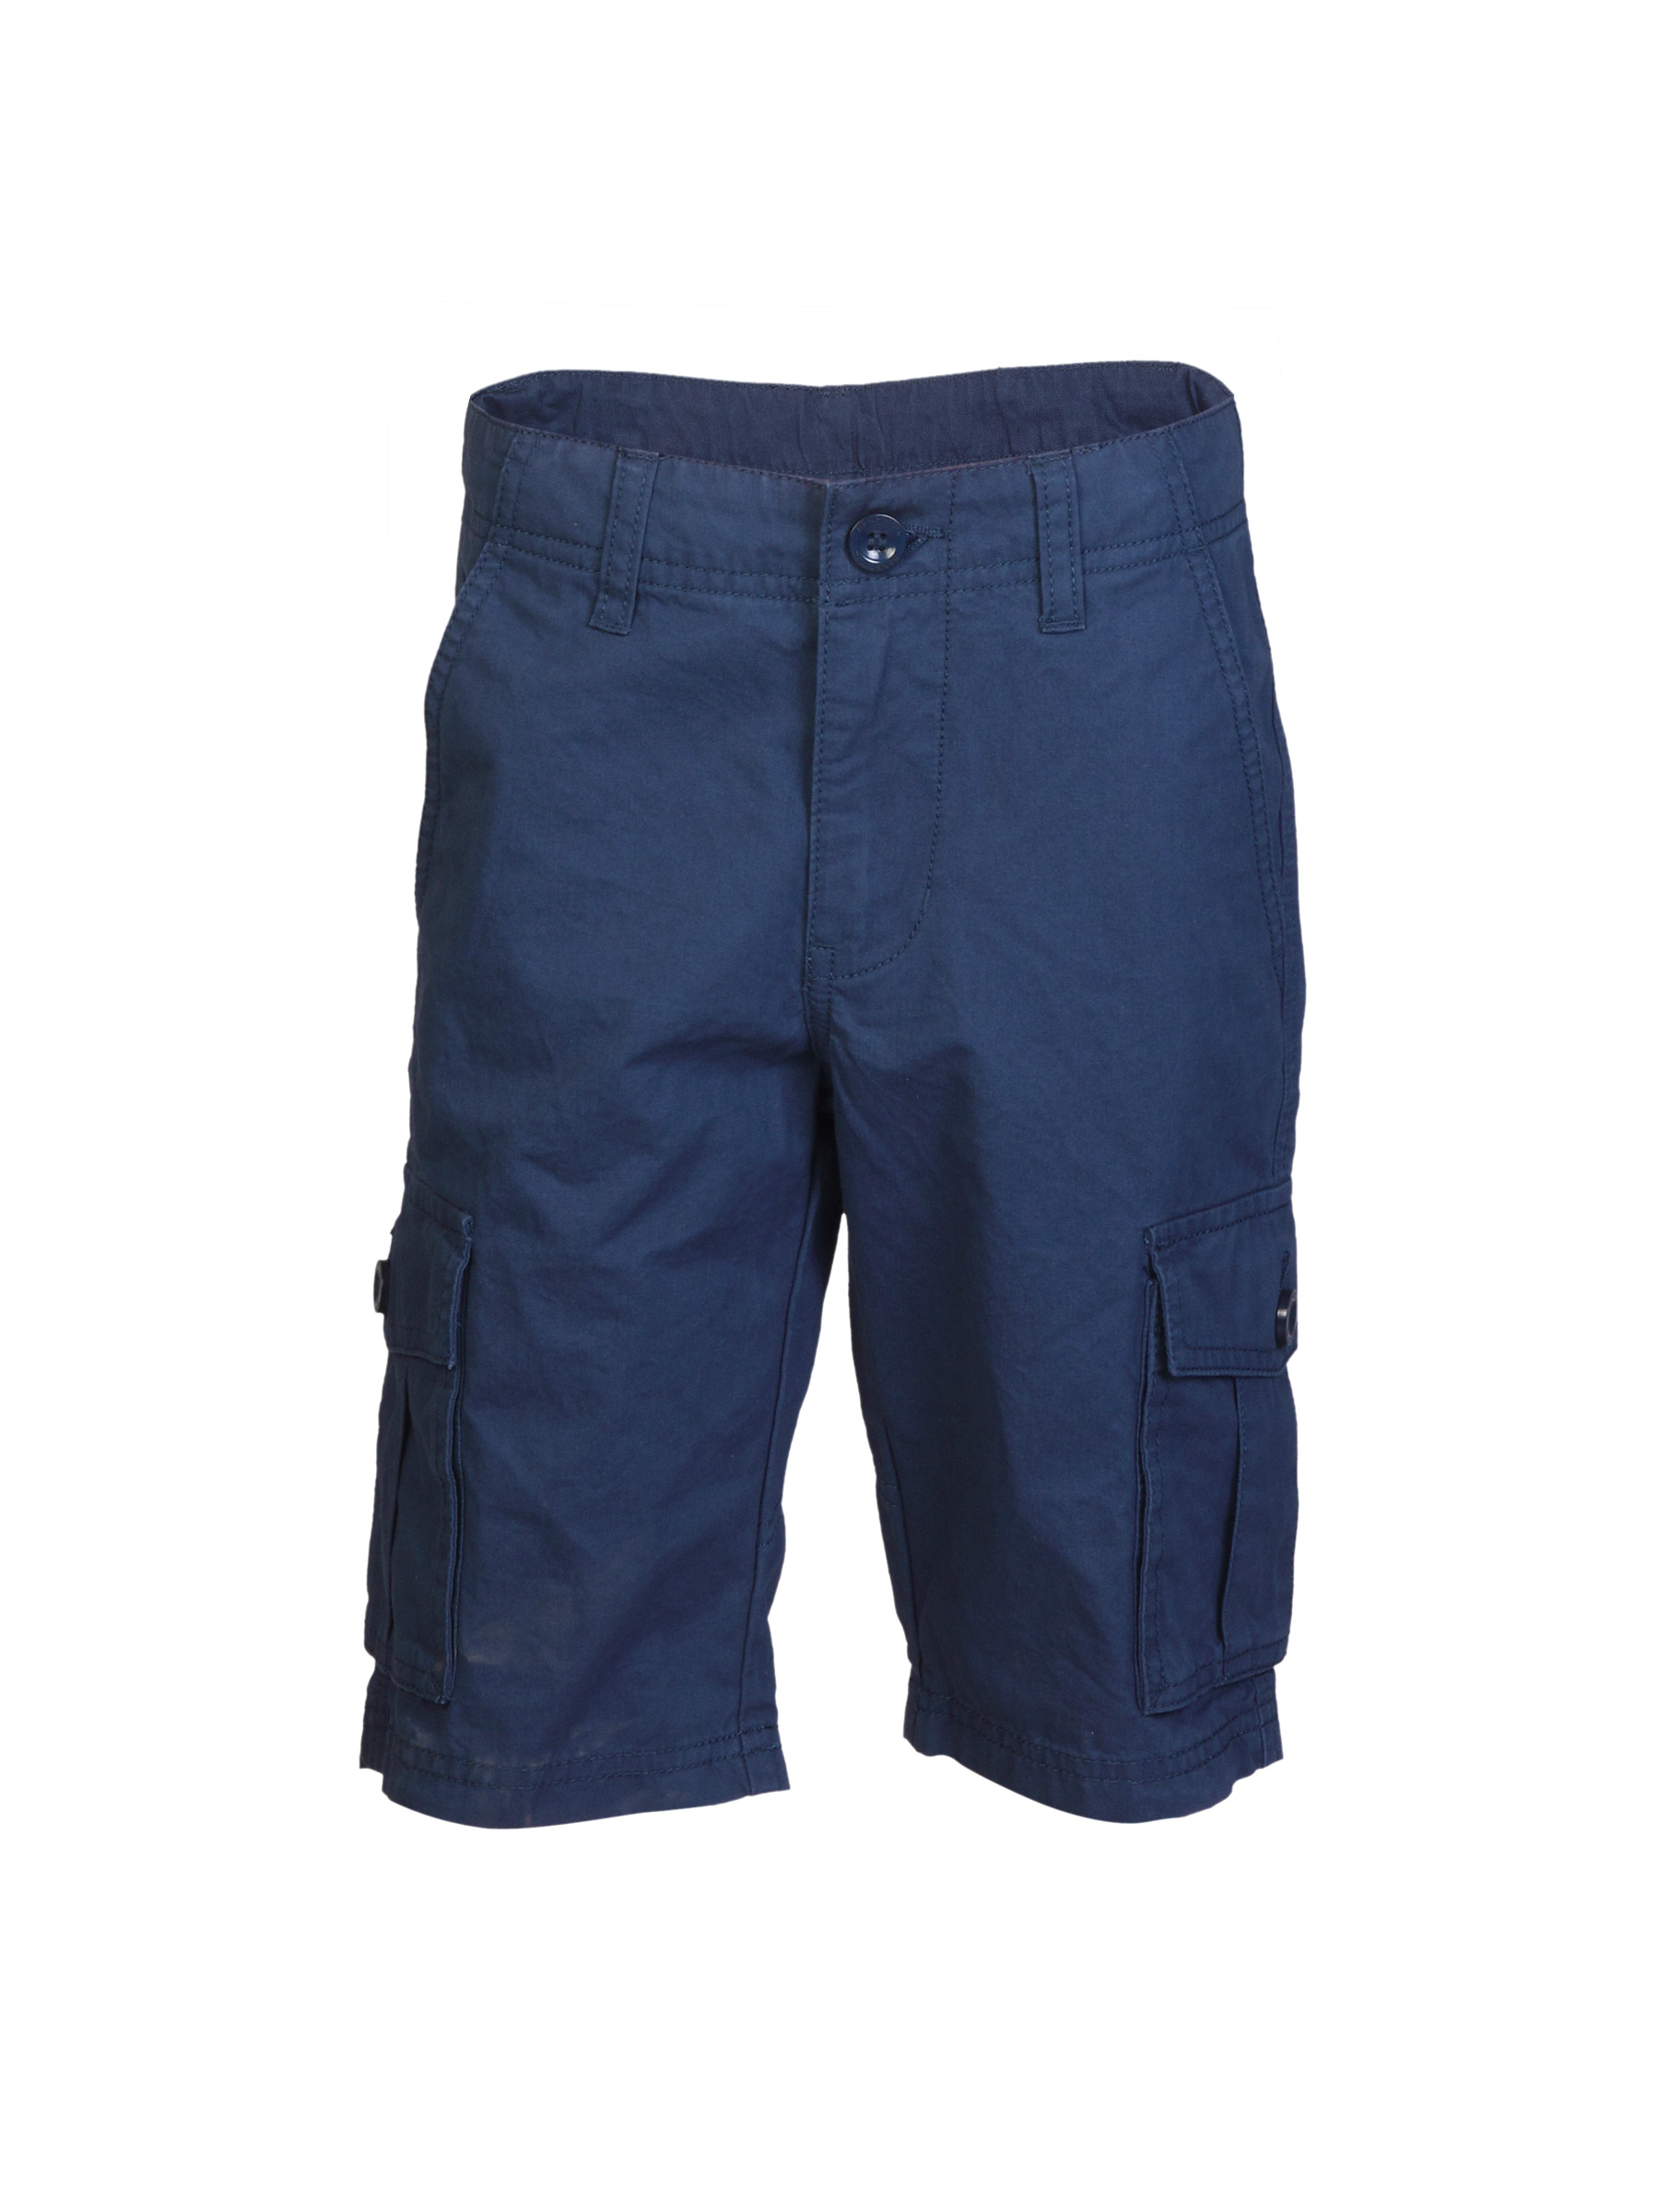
United Colors of Benetton Boys Blue Shorts
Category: Apparel / Bottomwear / Shorts
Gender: Boys
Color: Blue
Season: Summer 2012
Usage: Casual